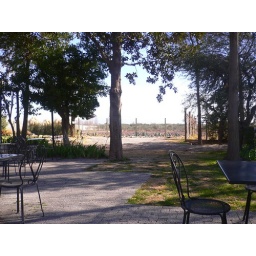
bikes & wines - table view with andes in the distance.jpg